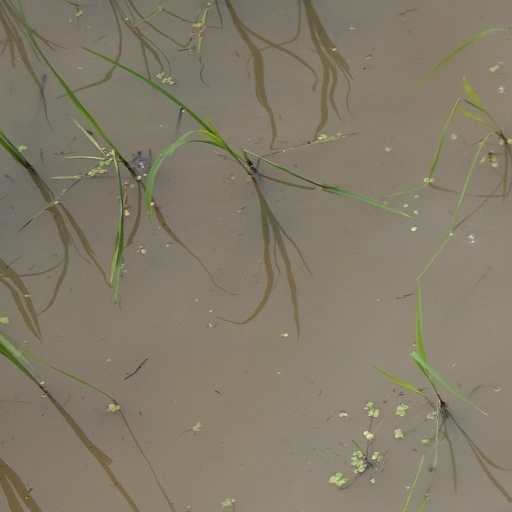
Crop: rice